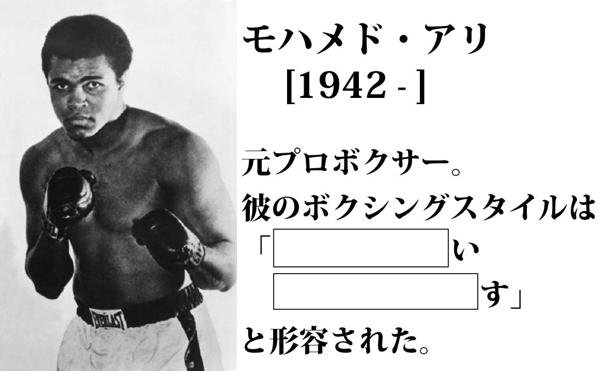
回答: ママー/くらちゃんが殴ってきま